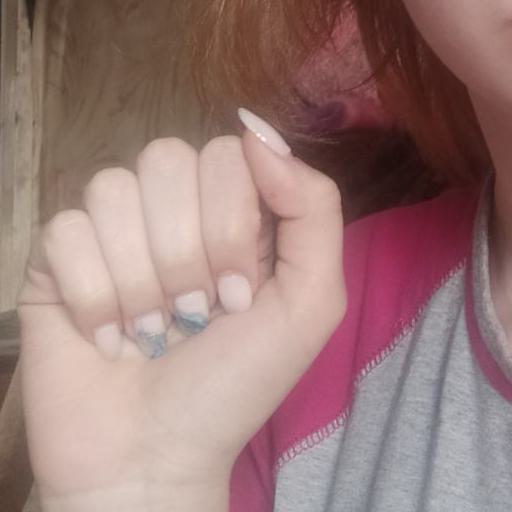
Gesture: fist